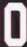
Number: 0